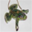
Label: frog